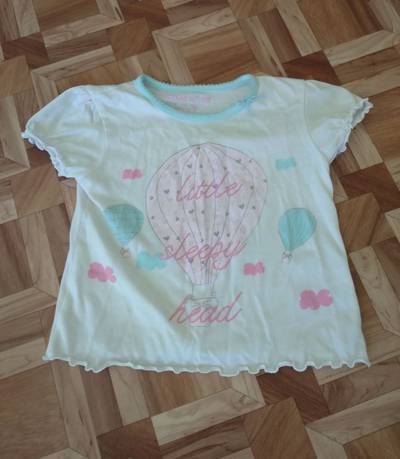
Waste category: clothes